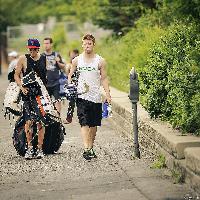
Weather: cloudy or overcast